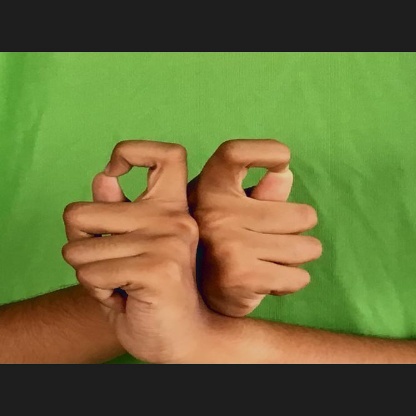
Mudra: Berunda